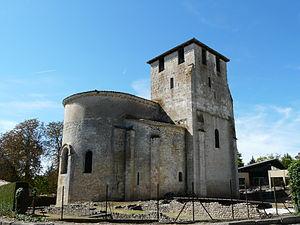
L'église Saint-Pierre-ès-Liens entourée des ruines gallo-romaines, Montcaret, Dordogne, France.